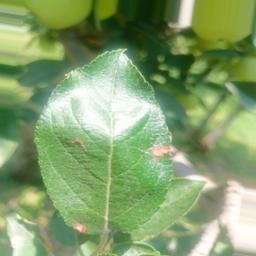
Label: Alternaria